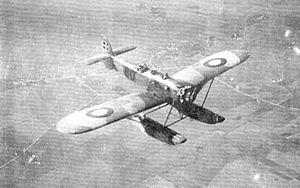
Zmaj, de son nom complet Usine d'avions et d'hydravions Zmaj, était un constructeur aéronautique yougoslave qui a travaillé entre 1927 et 1946 à Zemun. En serbe, zmaj signifie « le dragon ».